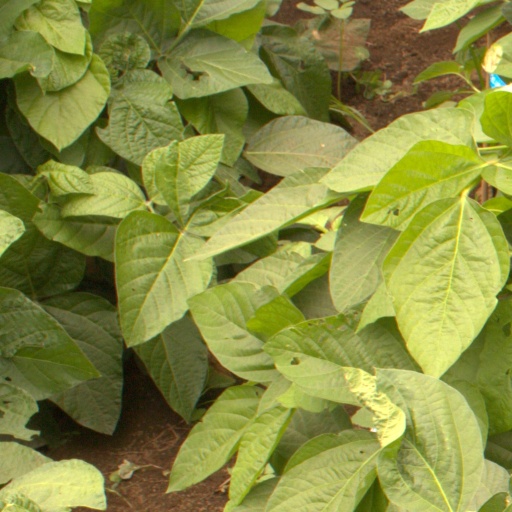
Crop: soybean